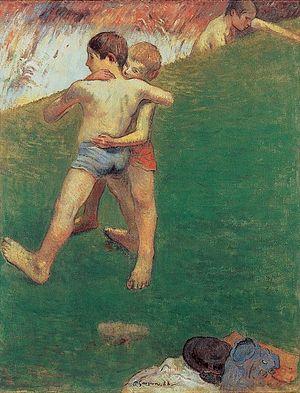
Le Louvre Abou Dabi, ou Louvre Abu Dhabi selon la translittération retenue par le musée dans ses publications officielles en français, est un musée fondé en 2017.